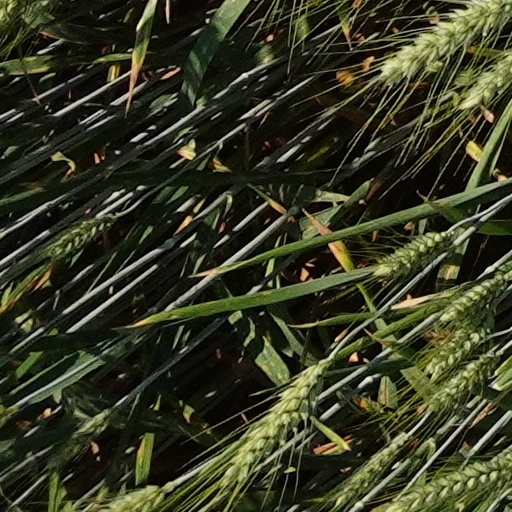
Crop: wheat